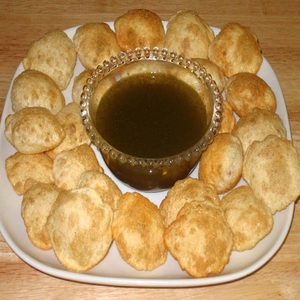
Dish: panipuri